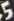
Number: 5